Vietnamese comics

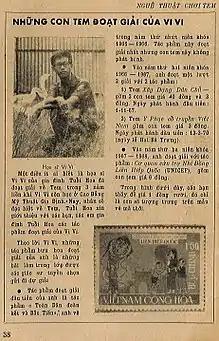

In the 1930s, Vietnamese comics became an independent art with numerous artists and readers. Many weekly newspapers also published sequential drawings that often satirized Annamese writers and the Indochinese government, especially the Governors-General.